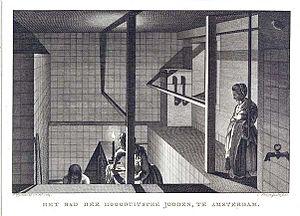
Le baptême ou baptême d'eau est un rite ou un sacrement symbolisant la nouvelle vie du croyant chrétien. Il est partagé par la quasi-totalité des Églises chrétiennes, étant donné son importance dans les textes bibliques. L'eau symbolise à la fois la mort par noyade des baptisés dans leur ancienne vie caractérisée par le péché, et leur nouvelle naissance dans une vie nouvelle et éternelle.